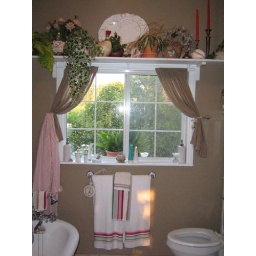
when you don't have room for all your junk, put a shelf above the bathroom window!